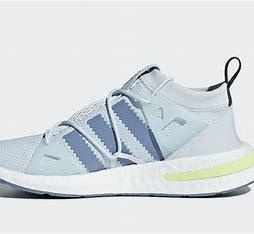
Brand: Adidas
Model: Arkyn